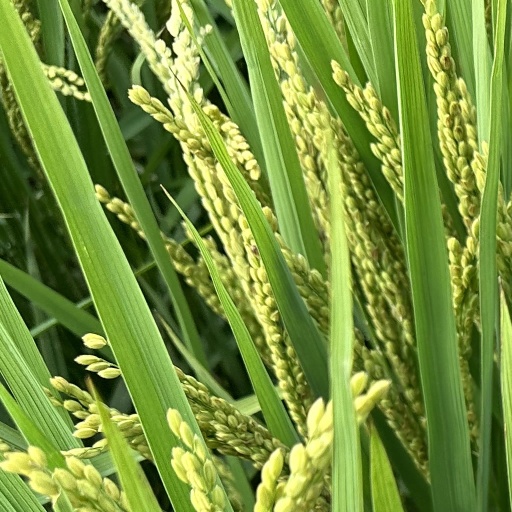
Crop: rice